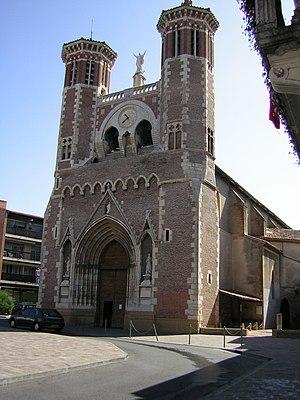
Église de l'Assomption de Cazères (Haute-Garonne, France).
Cazères ou Cazères-sur-Garonne est une commune française située dans le département de la Haute-Garonne, en région Occitanie.